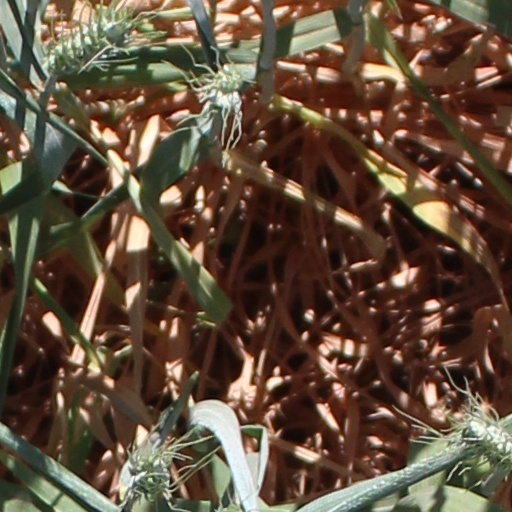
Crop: wheat